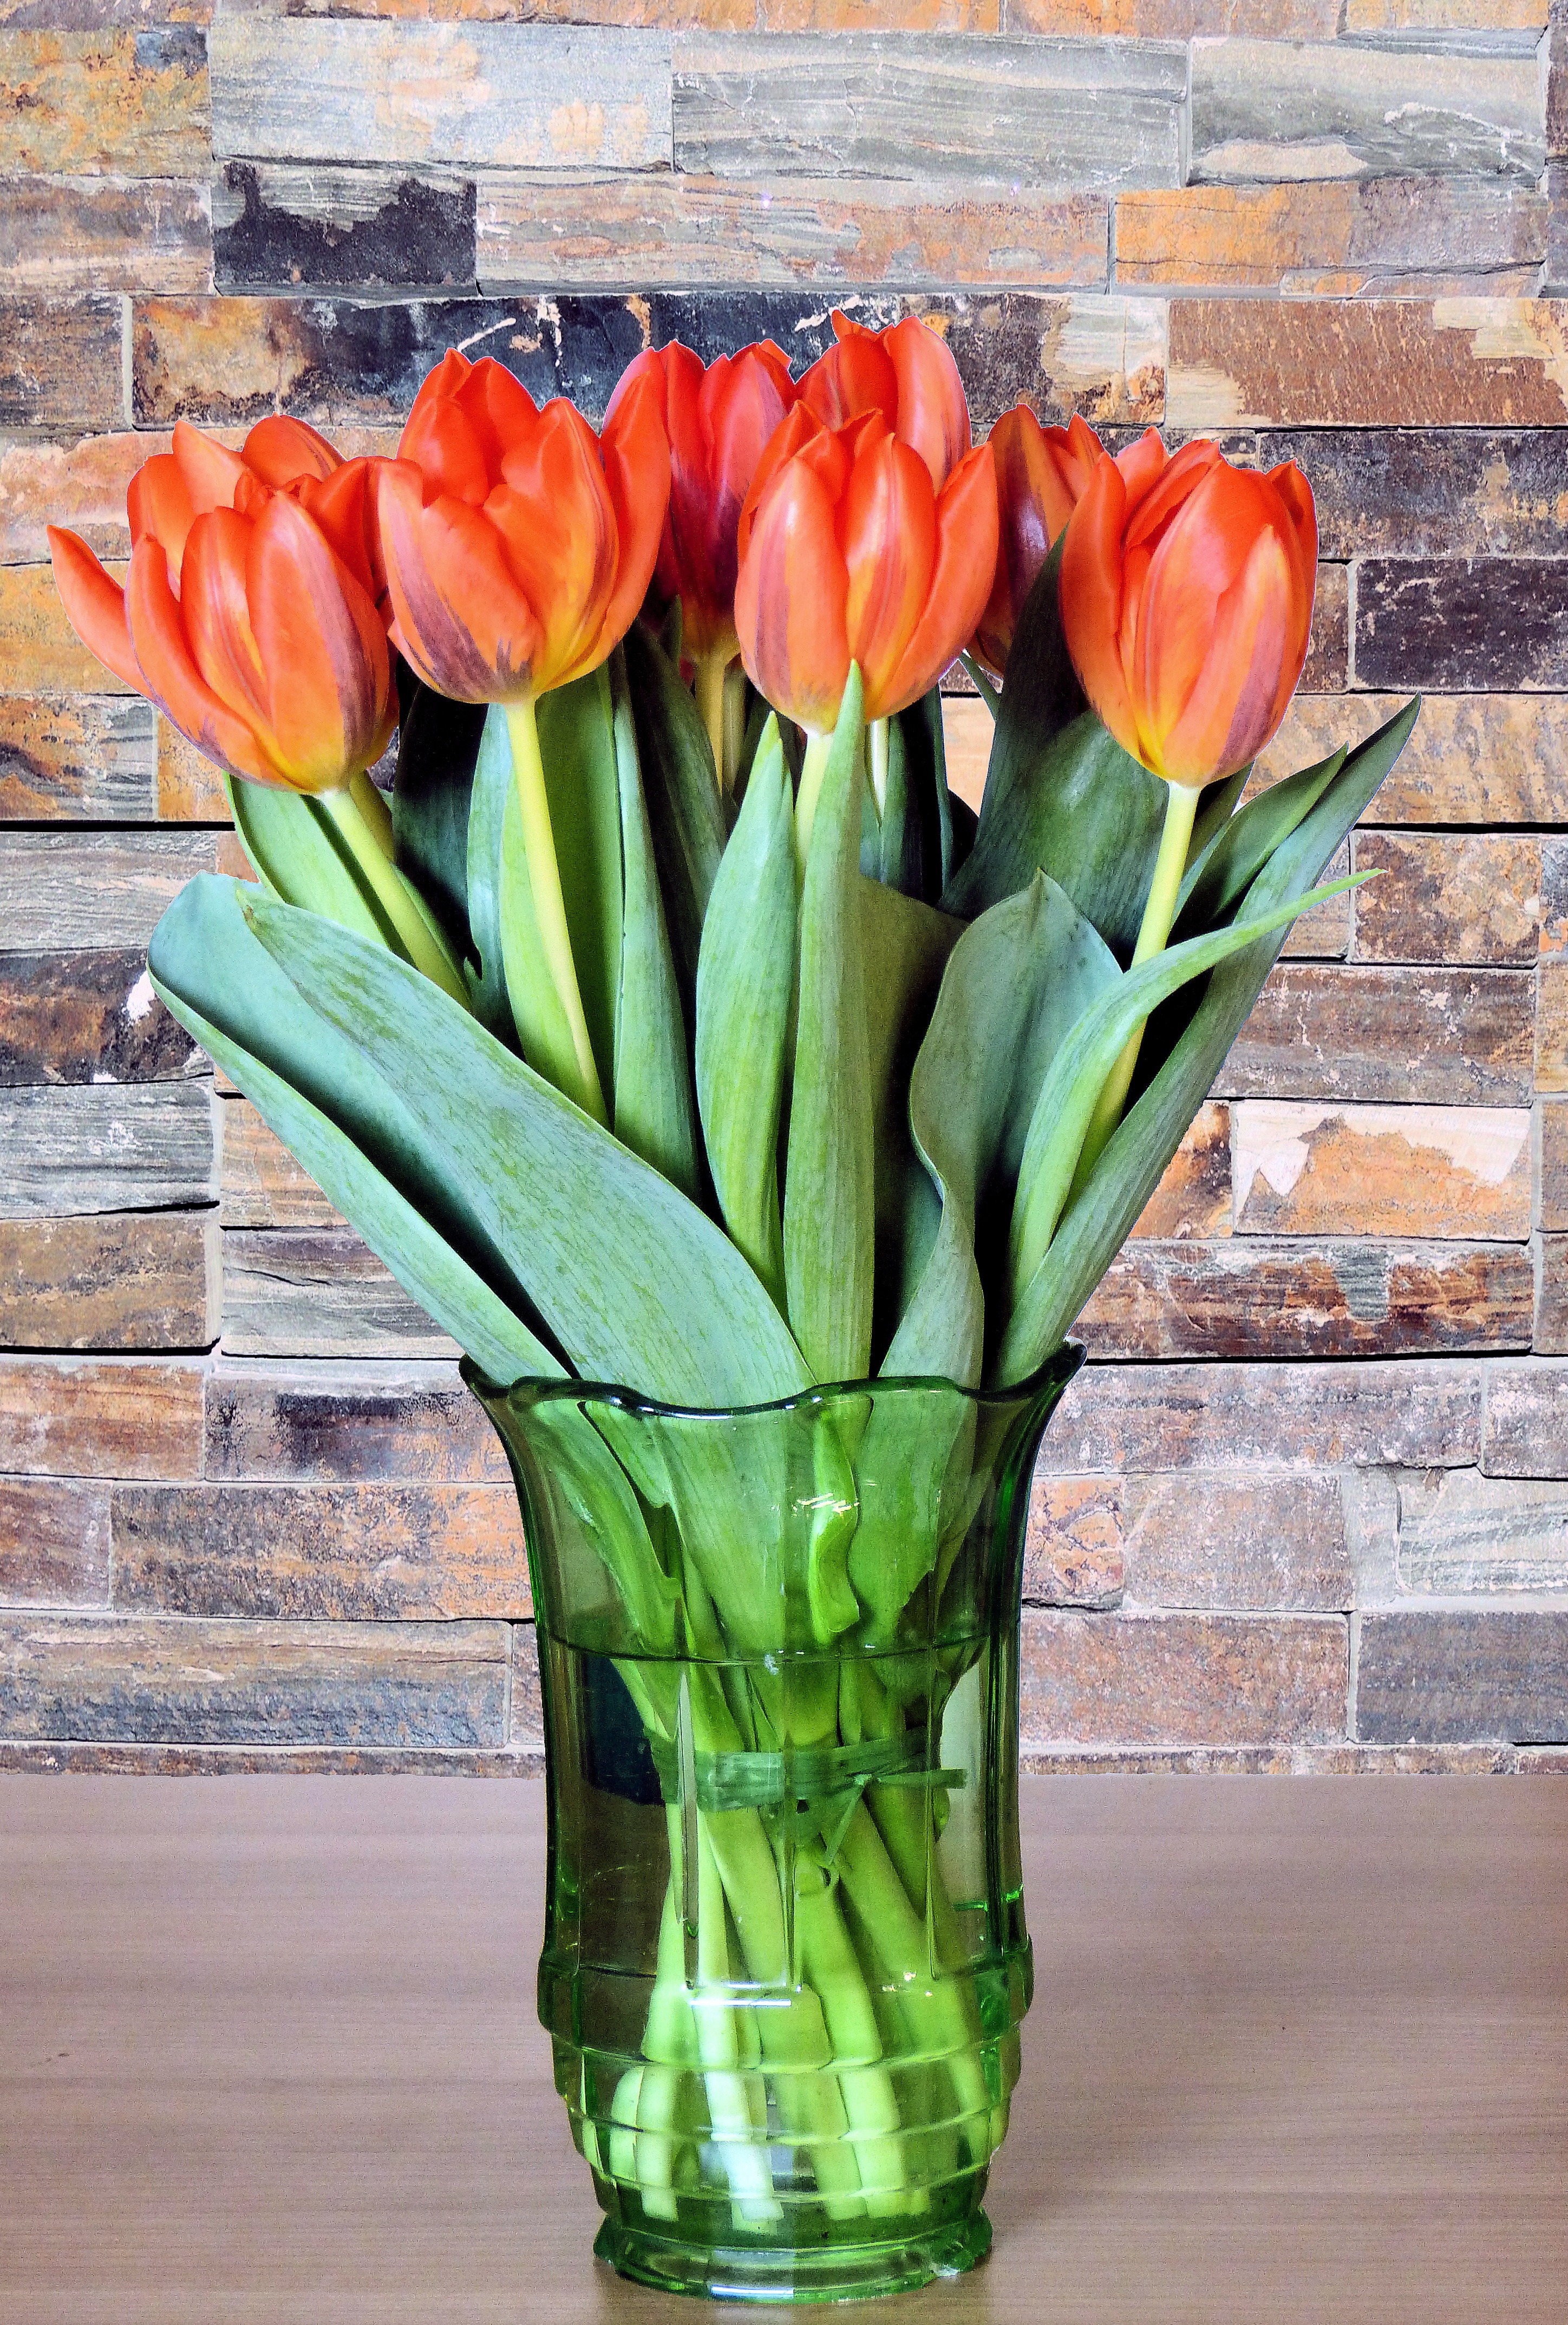
plant, flower, bloom, tulip, vase, spring, tulips, floristry, flowering plant, flower vase, cut flowers, lily family, plant stem, land plant